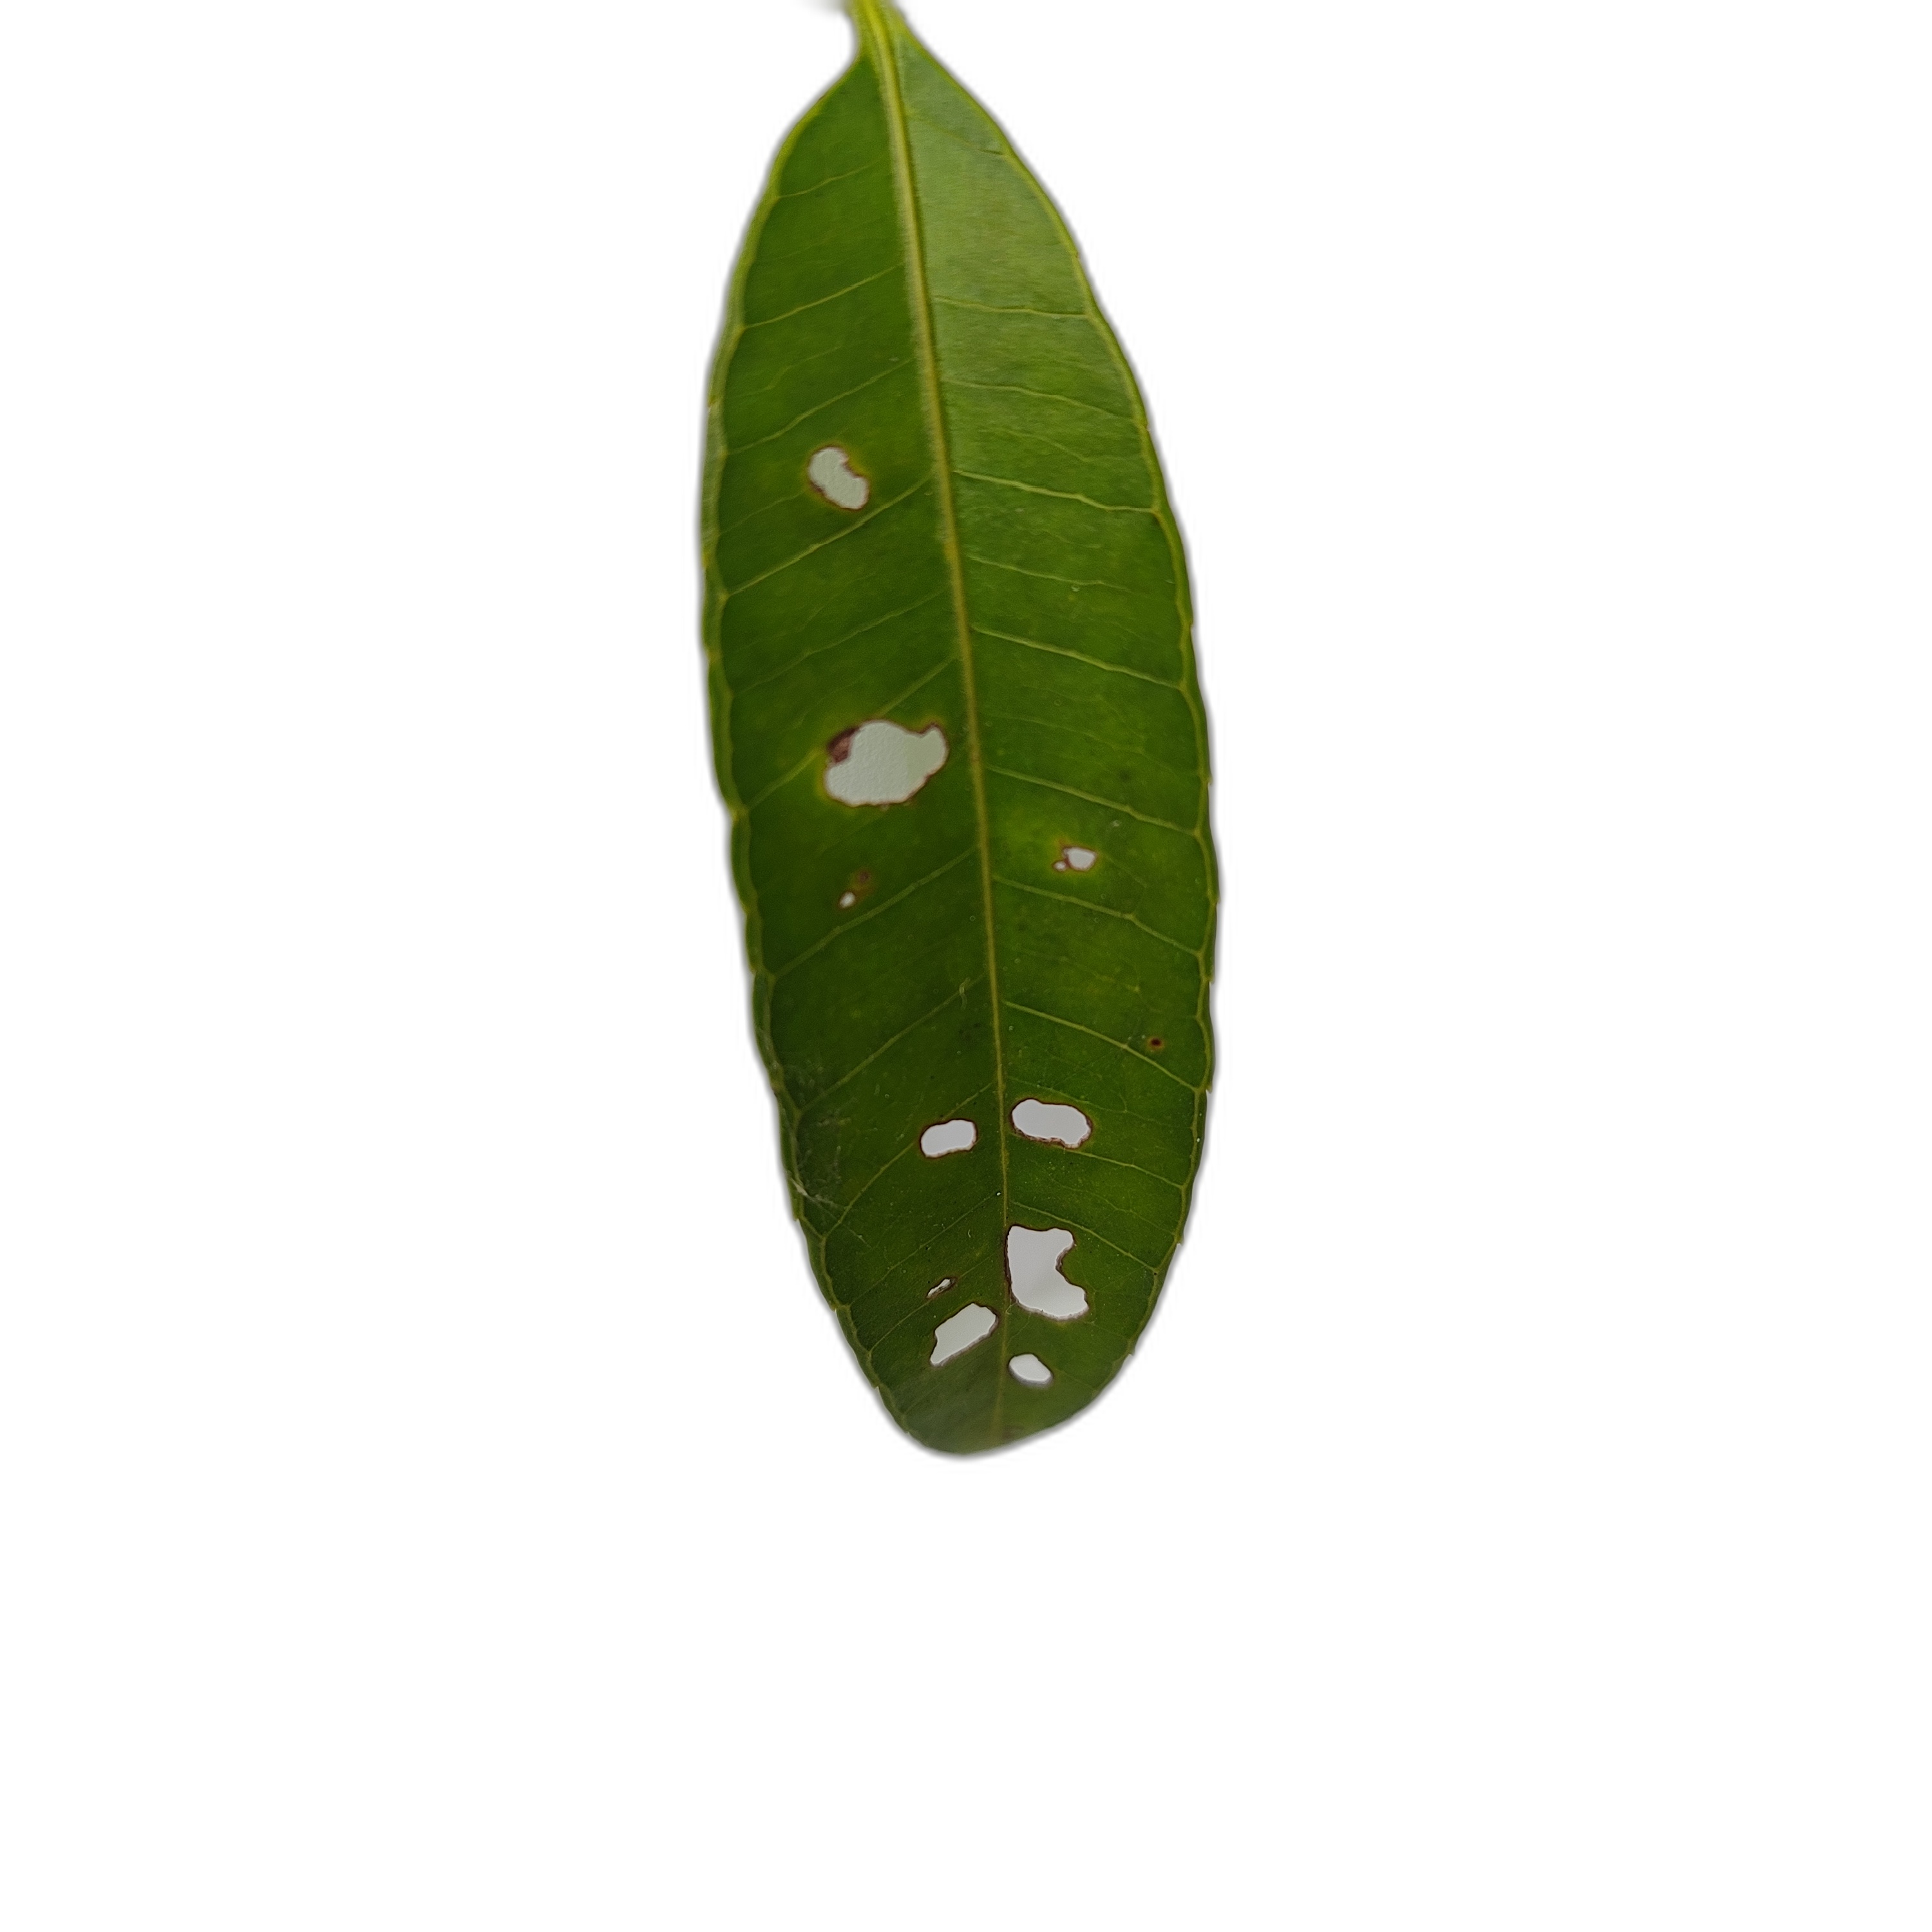
Label: not_healthy